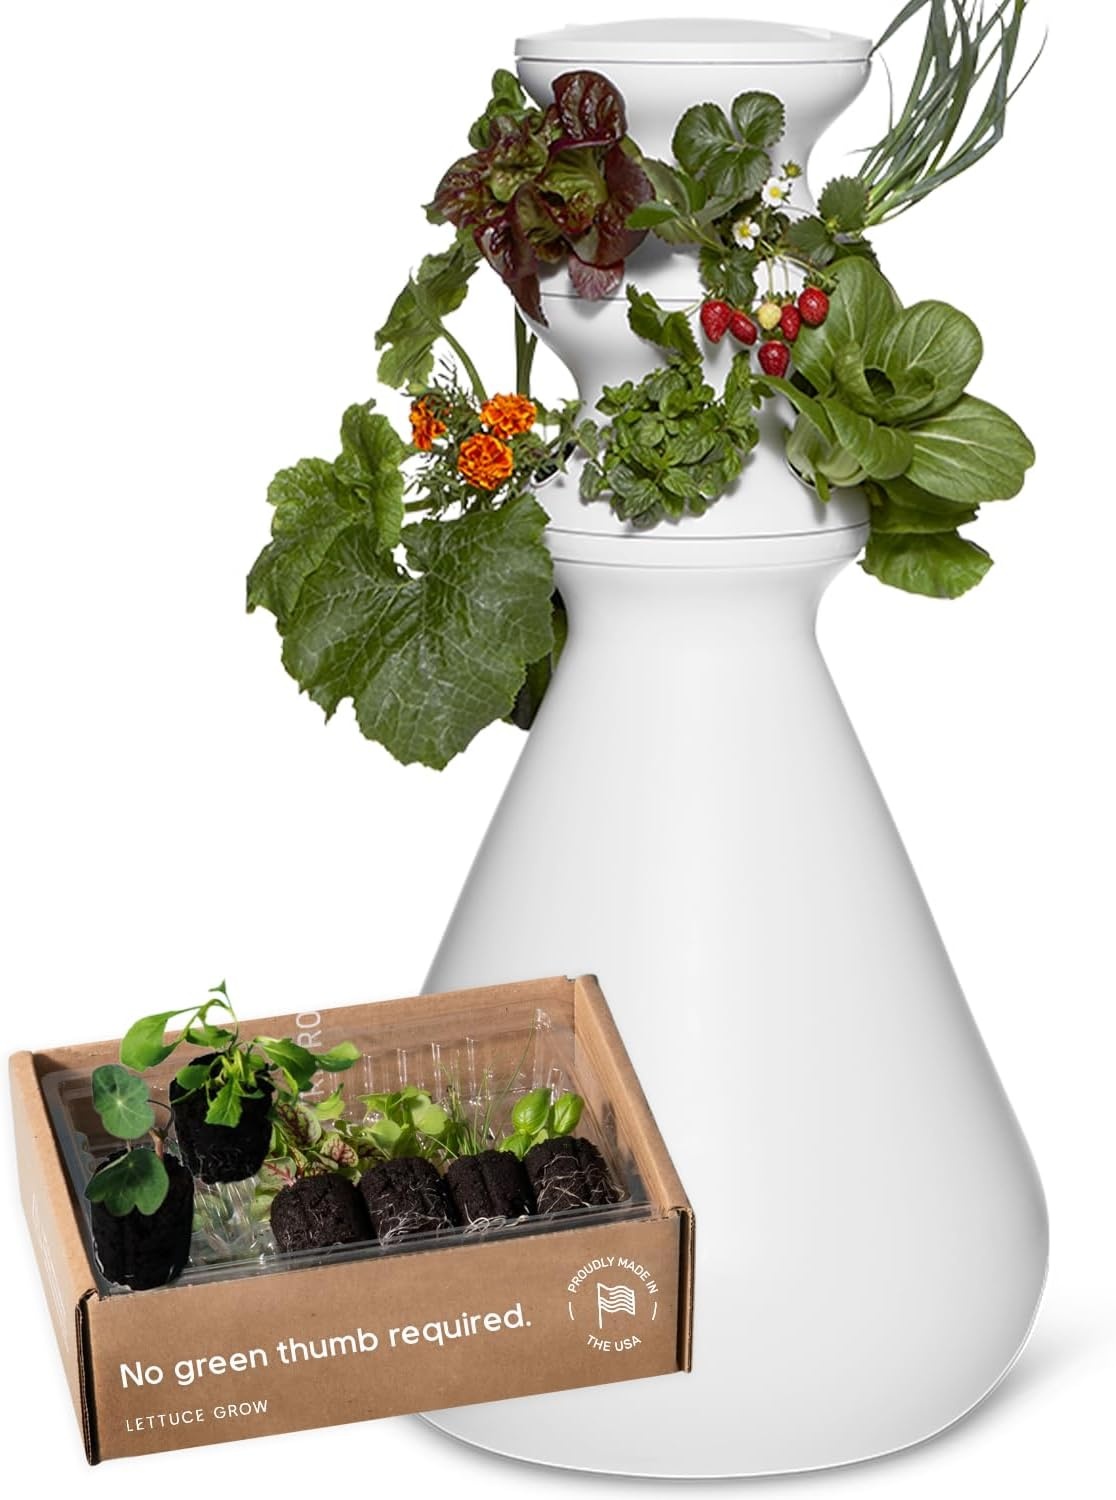
Farmstand Starter Kit + 12 Seedling Credits | Tiny Hydroponic Growing System Kit | Self-Watering Outdoor Vertical Garden Planter Tower | 3ft 8in | Made in USA
Brand: LettuceGrow
Overview Material : Plastic Color : Outdoor With Seedlings Special Feature : Self Watering Style : Modern Planter Form : Vertical About this item EASY, NO GREEN THUMB REQUIRED: Just minutes a week to add water and nutrients - our advanced hydroponics system does the rest! The automated water distribution feature disperses water evenly to all plants (NO SOIL, NO MESS!). Healthy, fresh food year-round from a fully sustainable source. 12 SEEDLING CREDITS: This starter kit includes a unique QR code on your packing slip with instructions to redeem 12 seedlings from our website. Your special seedling bundle includes the best veggies, leafy greens, herbs, fruits and lettuce of the season. These are pesticide free, non-GMO, pre-grown plants will have you harvesting 3 weeks early and help ensure your success. Seedlings not shippable to U.S. outlying territories. GROW INDOORS OR OUTDOORS: Grow 12 plants at a time in your Farmstand. Easily add additional levels when you want to grow more on your Farmstand. Grow in a sunny spot outside in your backyard or balcony - or grow indoors with the help of our optional Glow Rings (*Sold Separately*). GOOD FOR PEOPLE & THE PLANET: 95% less water usage vs. traditional gardening. Shrink your carbon footprint by reducing the distance food travels. Partner with teachers, educators, schools, nonprofits and community organizations - 1 Farmstand donated for every 10 sold. Made in USA. WHAT'S IN THE BOX: Your new hydroponic system kit includes the Farmstand tower, QR code on your Farmstand packing slip to redeem seedlings, water pump, power cord, timer, plant food for 130+ plants, pH testing kit, pH Down for water health, stir stick, scoops and a cute sticker.
Category: Home & Garden > Lawn & Garden > Gardening > Hydroponics > Hydroponic Systems > Aquaponics